Louise Platt

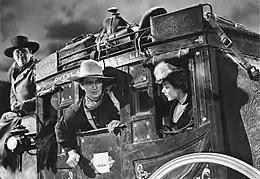
George Bancroft, John Wayne and Louise Platt in "Stagecoach" (1939)

Platt is best remembered for her role as the officer's pregnant wife in John Ford's "Stagecoach" (1939). After two years on Broadway, she came to Hollywood in 1938. She returned to the New York stage in 1942 after acting in a half-dozen movies. She worked with Rex Harrison in "Anne of the Thousand Days" on Broadway in 1948 and in the 1950s played a variety of roles on television, including two appearances on "Alfred Hitchcock Presents" and a recurring role as Ruth Holden on "The Guiding Light".